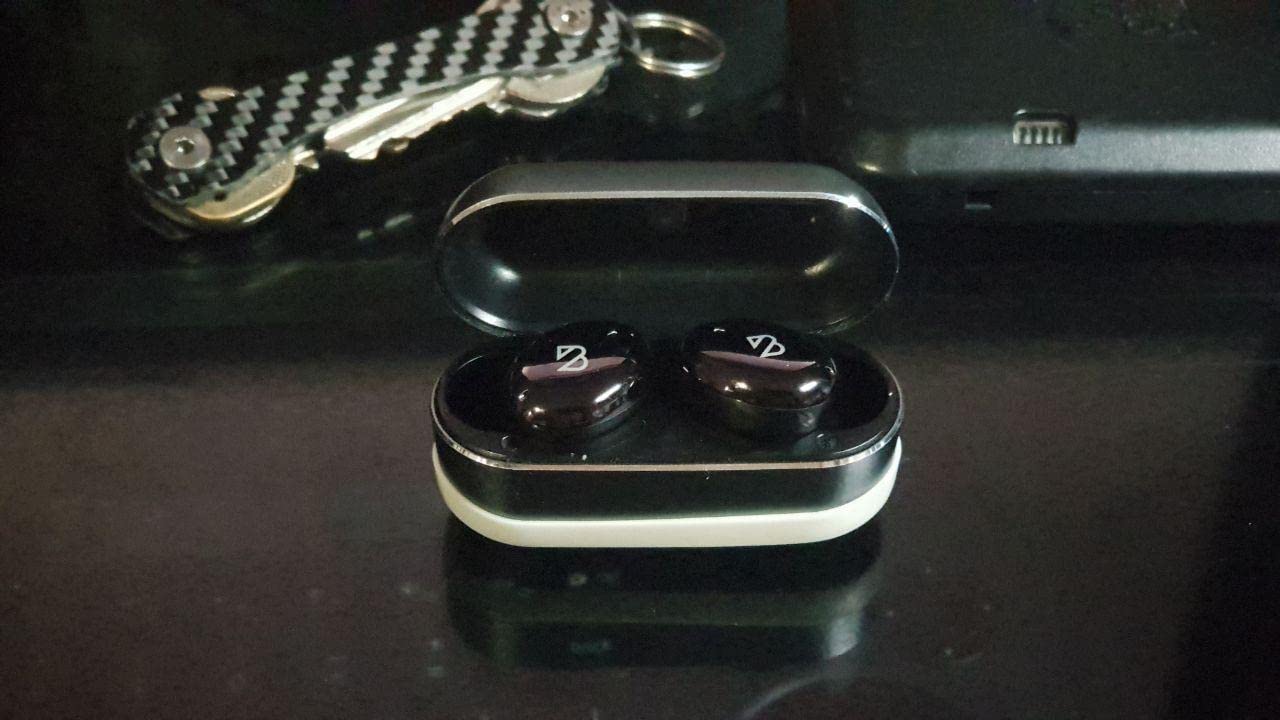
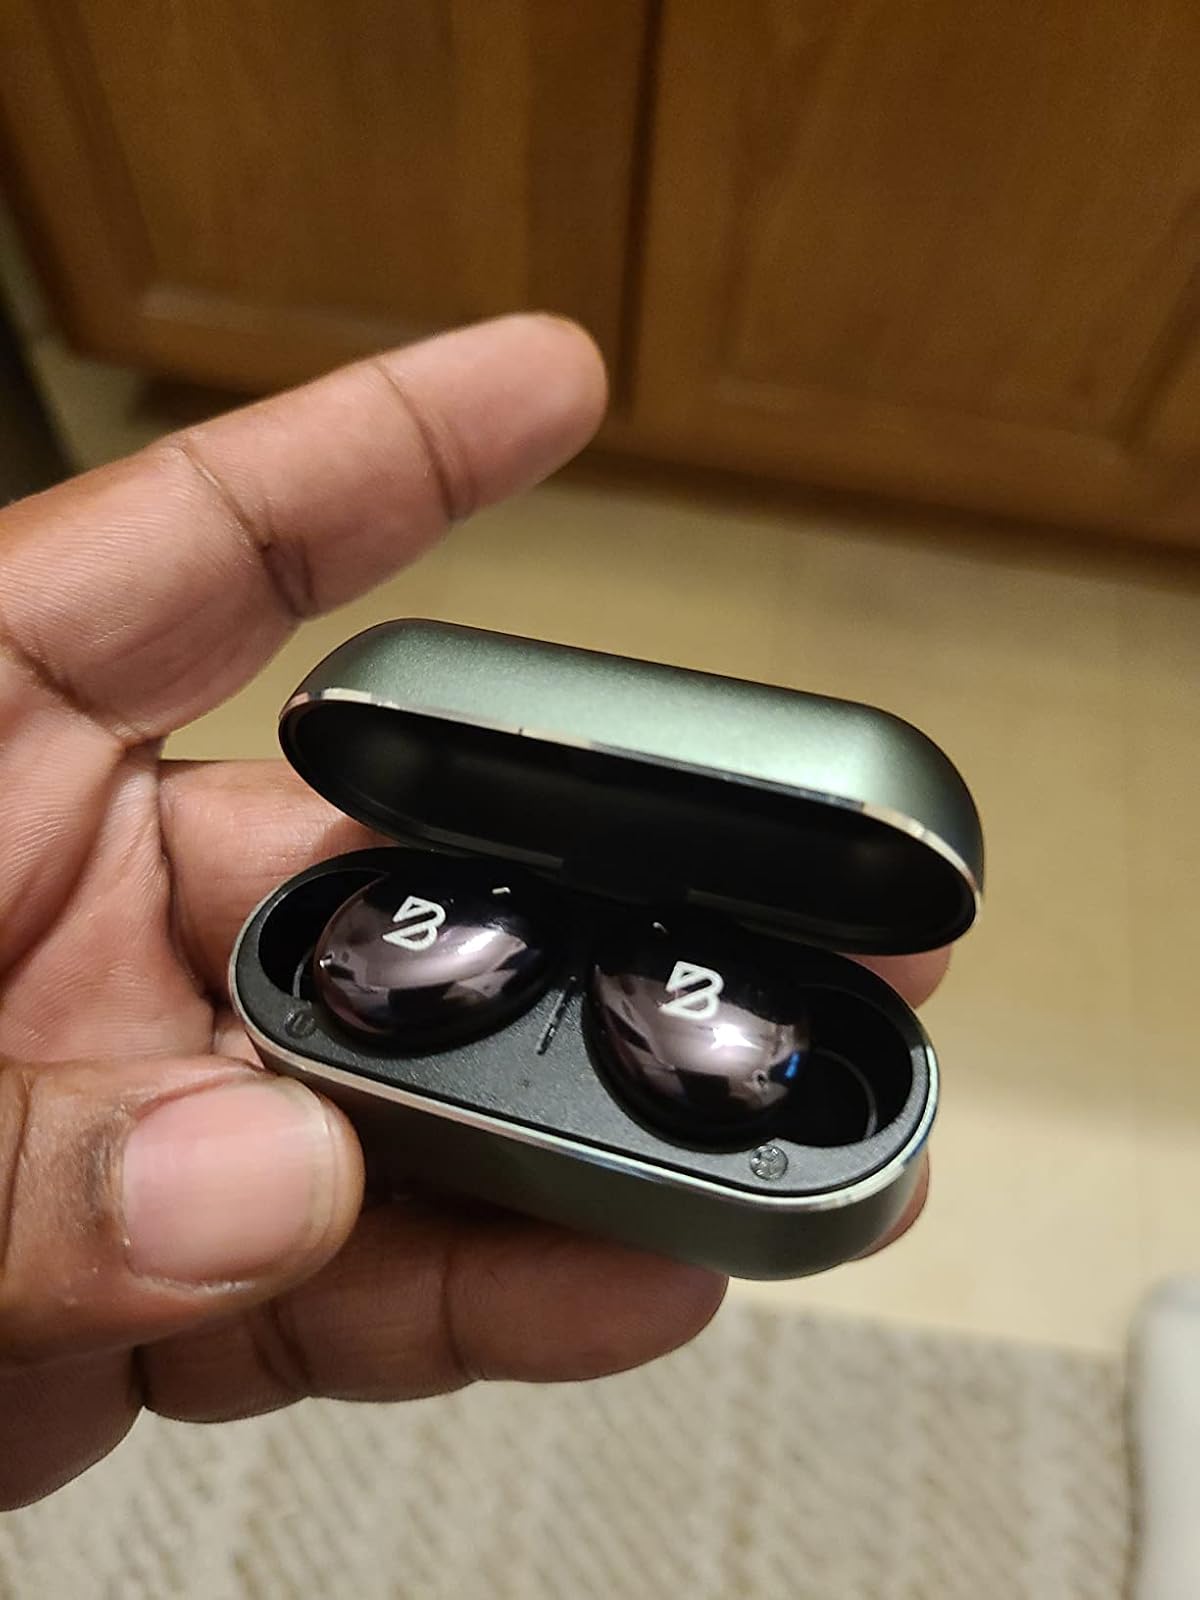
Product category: earbuds
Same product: yes